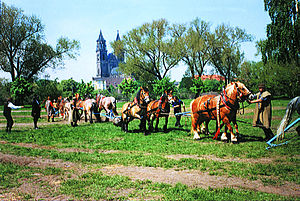
De magdeburgske halvkugler
Rekonstruktion af forsøget med 12 heste i Magdeburg
De magdeburgske halvkugler eller Guerickes halvkugler blev brugt i flere berømte vakuum-demonstrationsforsøg fra midten af 1650'erne. Halvkuglerne, der var fremstillet af kobber og med matchende kraver, blev sat sammen og pumpet næsten lufttomme og kunne pga. undertrykket herefter kun adskilles under brug af betydelig kraft.